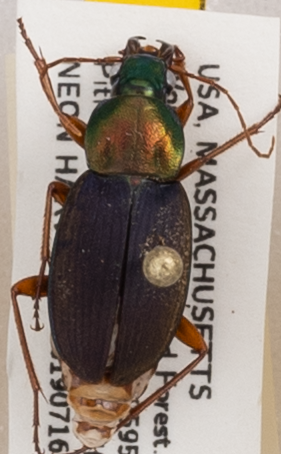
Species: Chlaenius emarginatus
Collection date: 2019-07-16
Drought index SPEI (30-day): -0.008
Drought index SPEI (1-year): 2.09
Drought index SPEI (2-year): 2.09